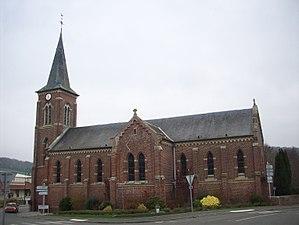
Eglise de Nolléval.
Nolléval est une commune française située dans le département de la Seine-Maritime en région Normandie.